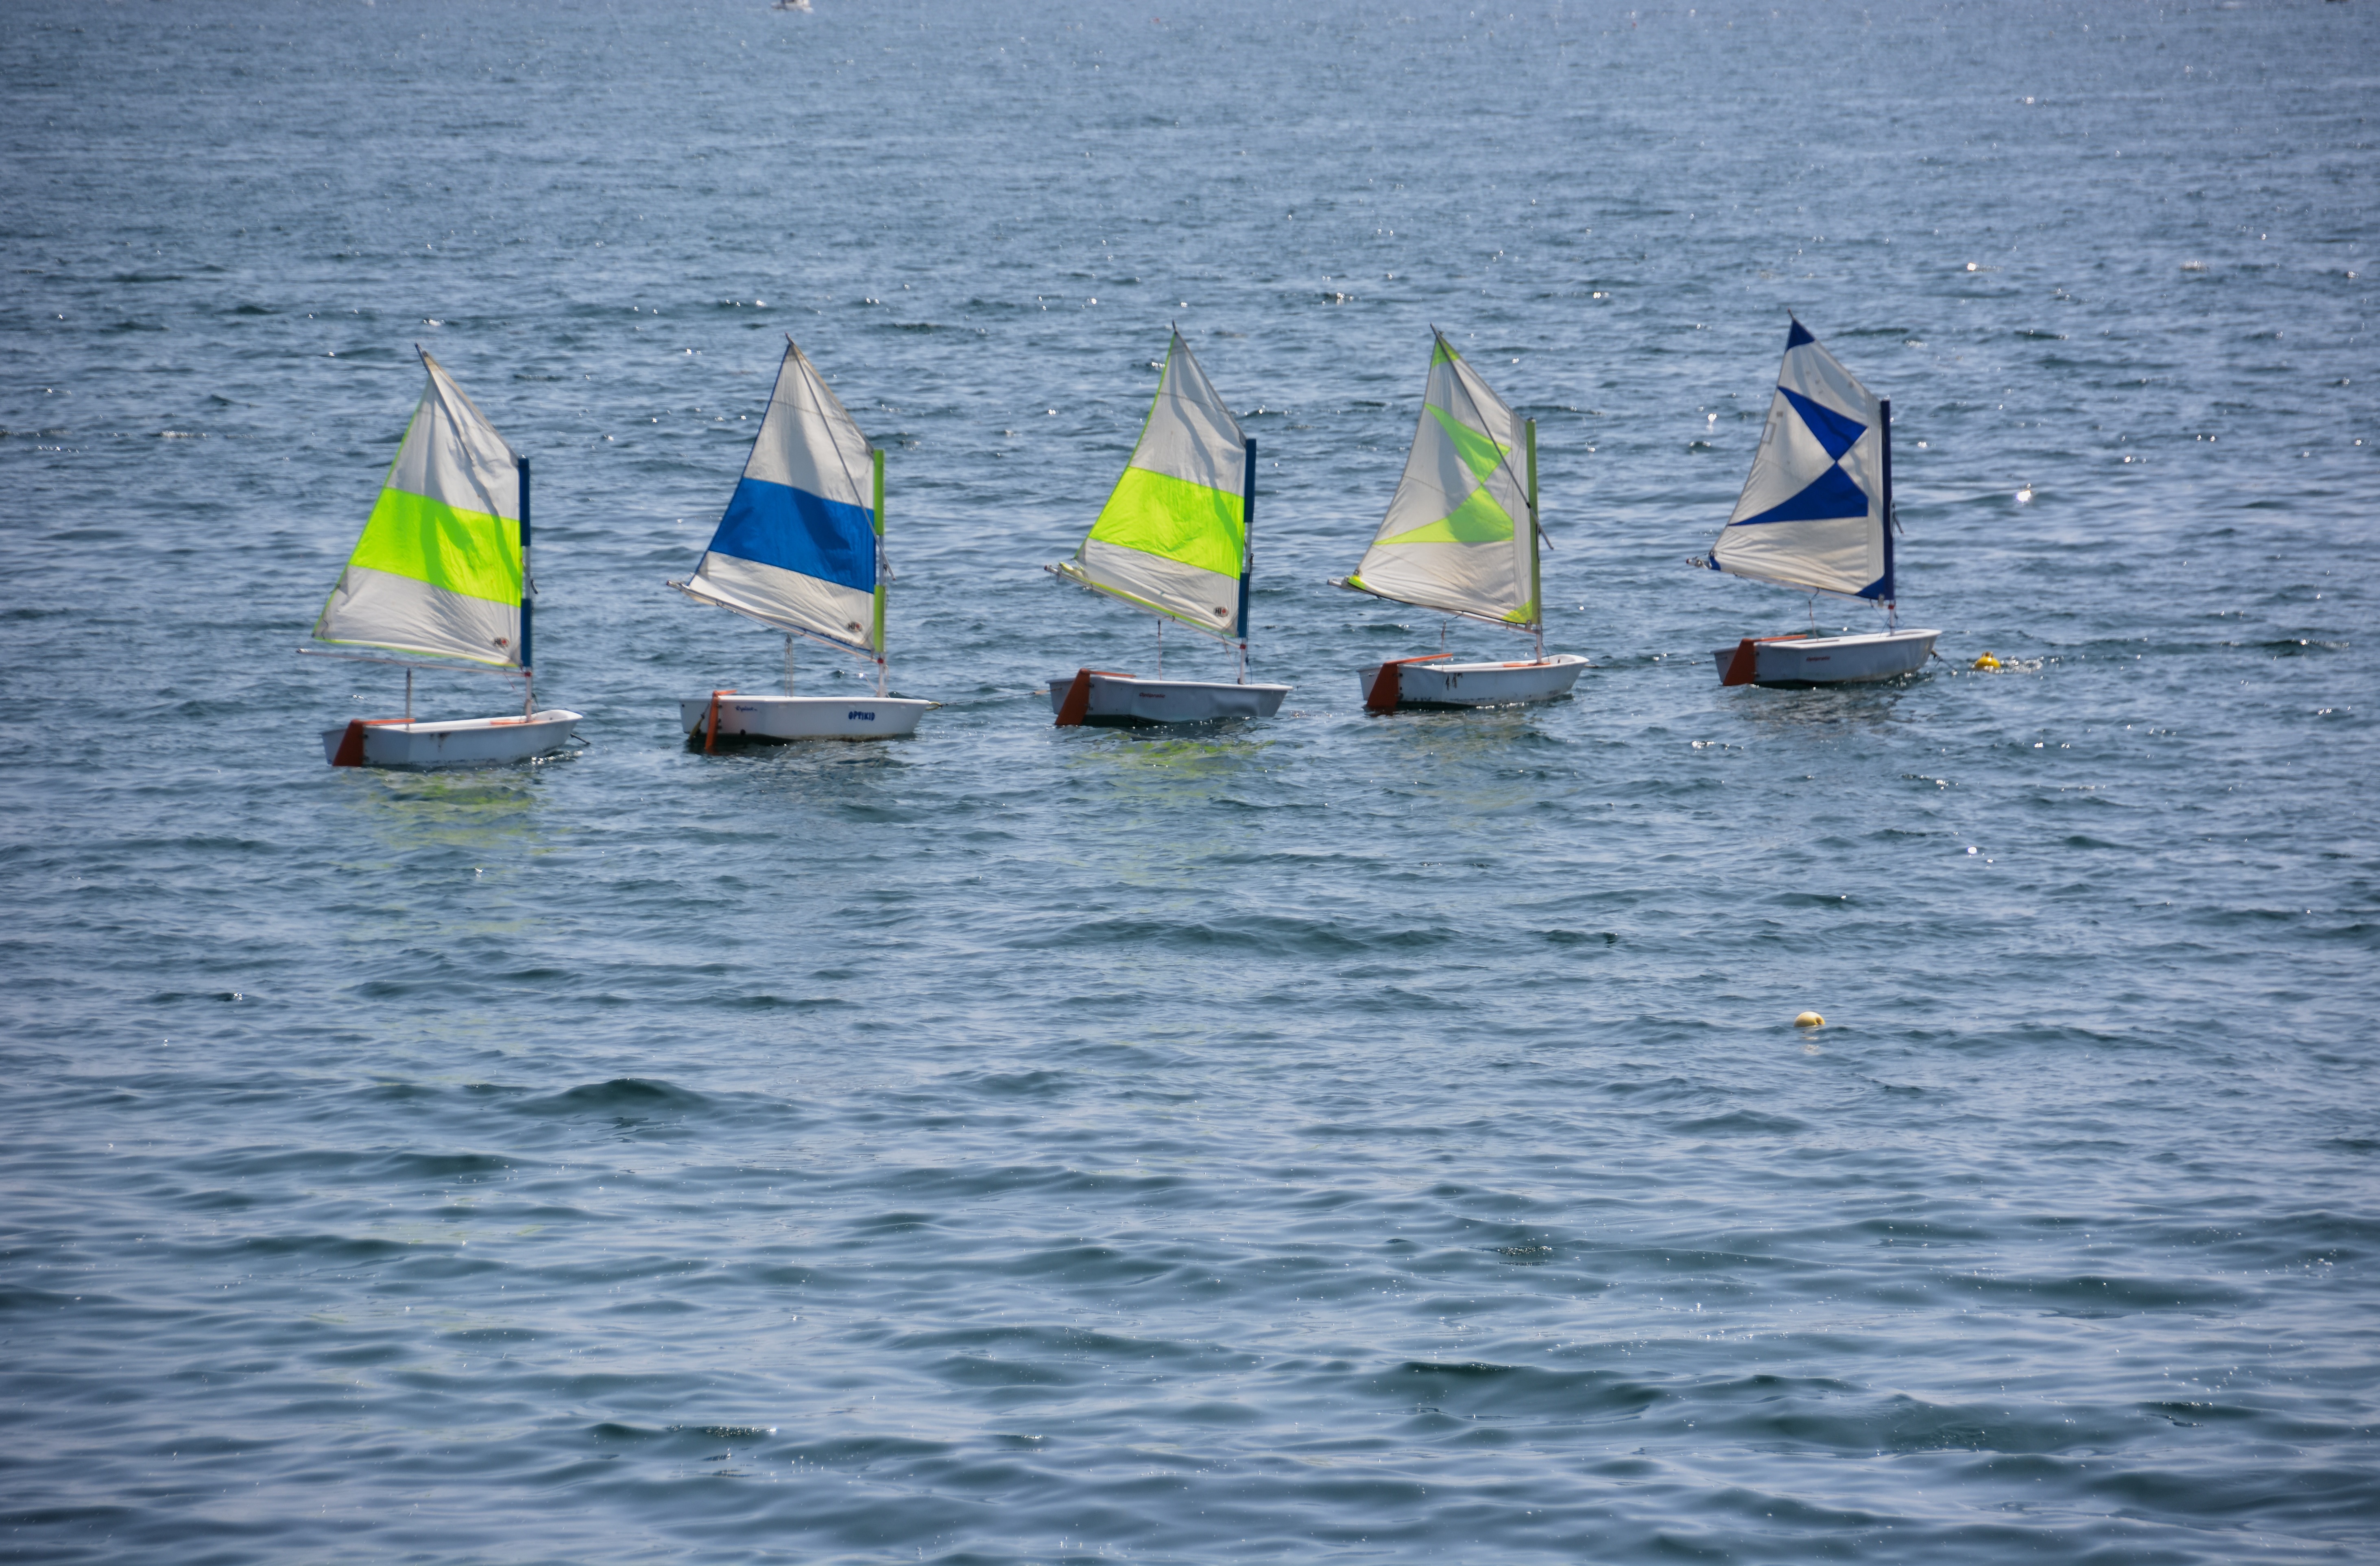
sea, boat, vehicle, sailing, bay, sailboat, sailing school, sports, boating, windsurfing, boats, sail, navigation, sails, watercraft, sailboats, sailing ship, browse, dinghy sailing